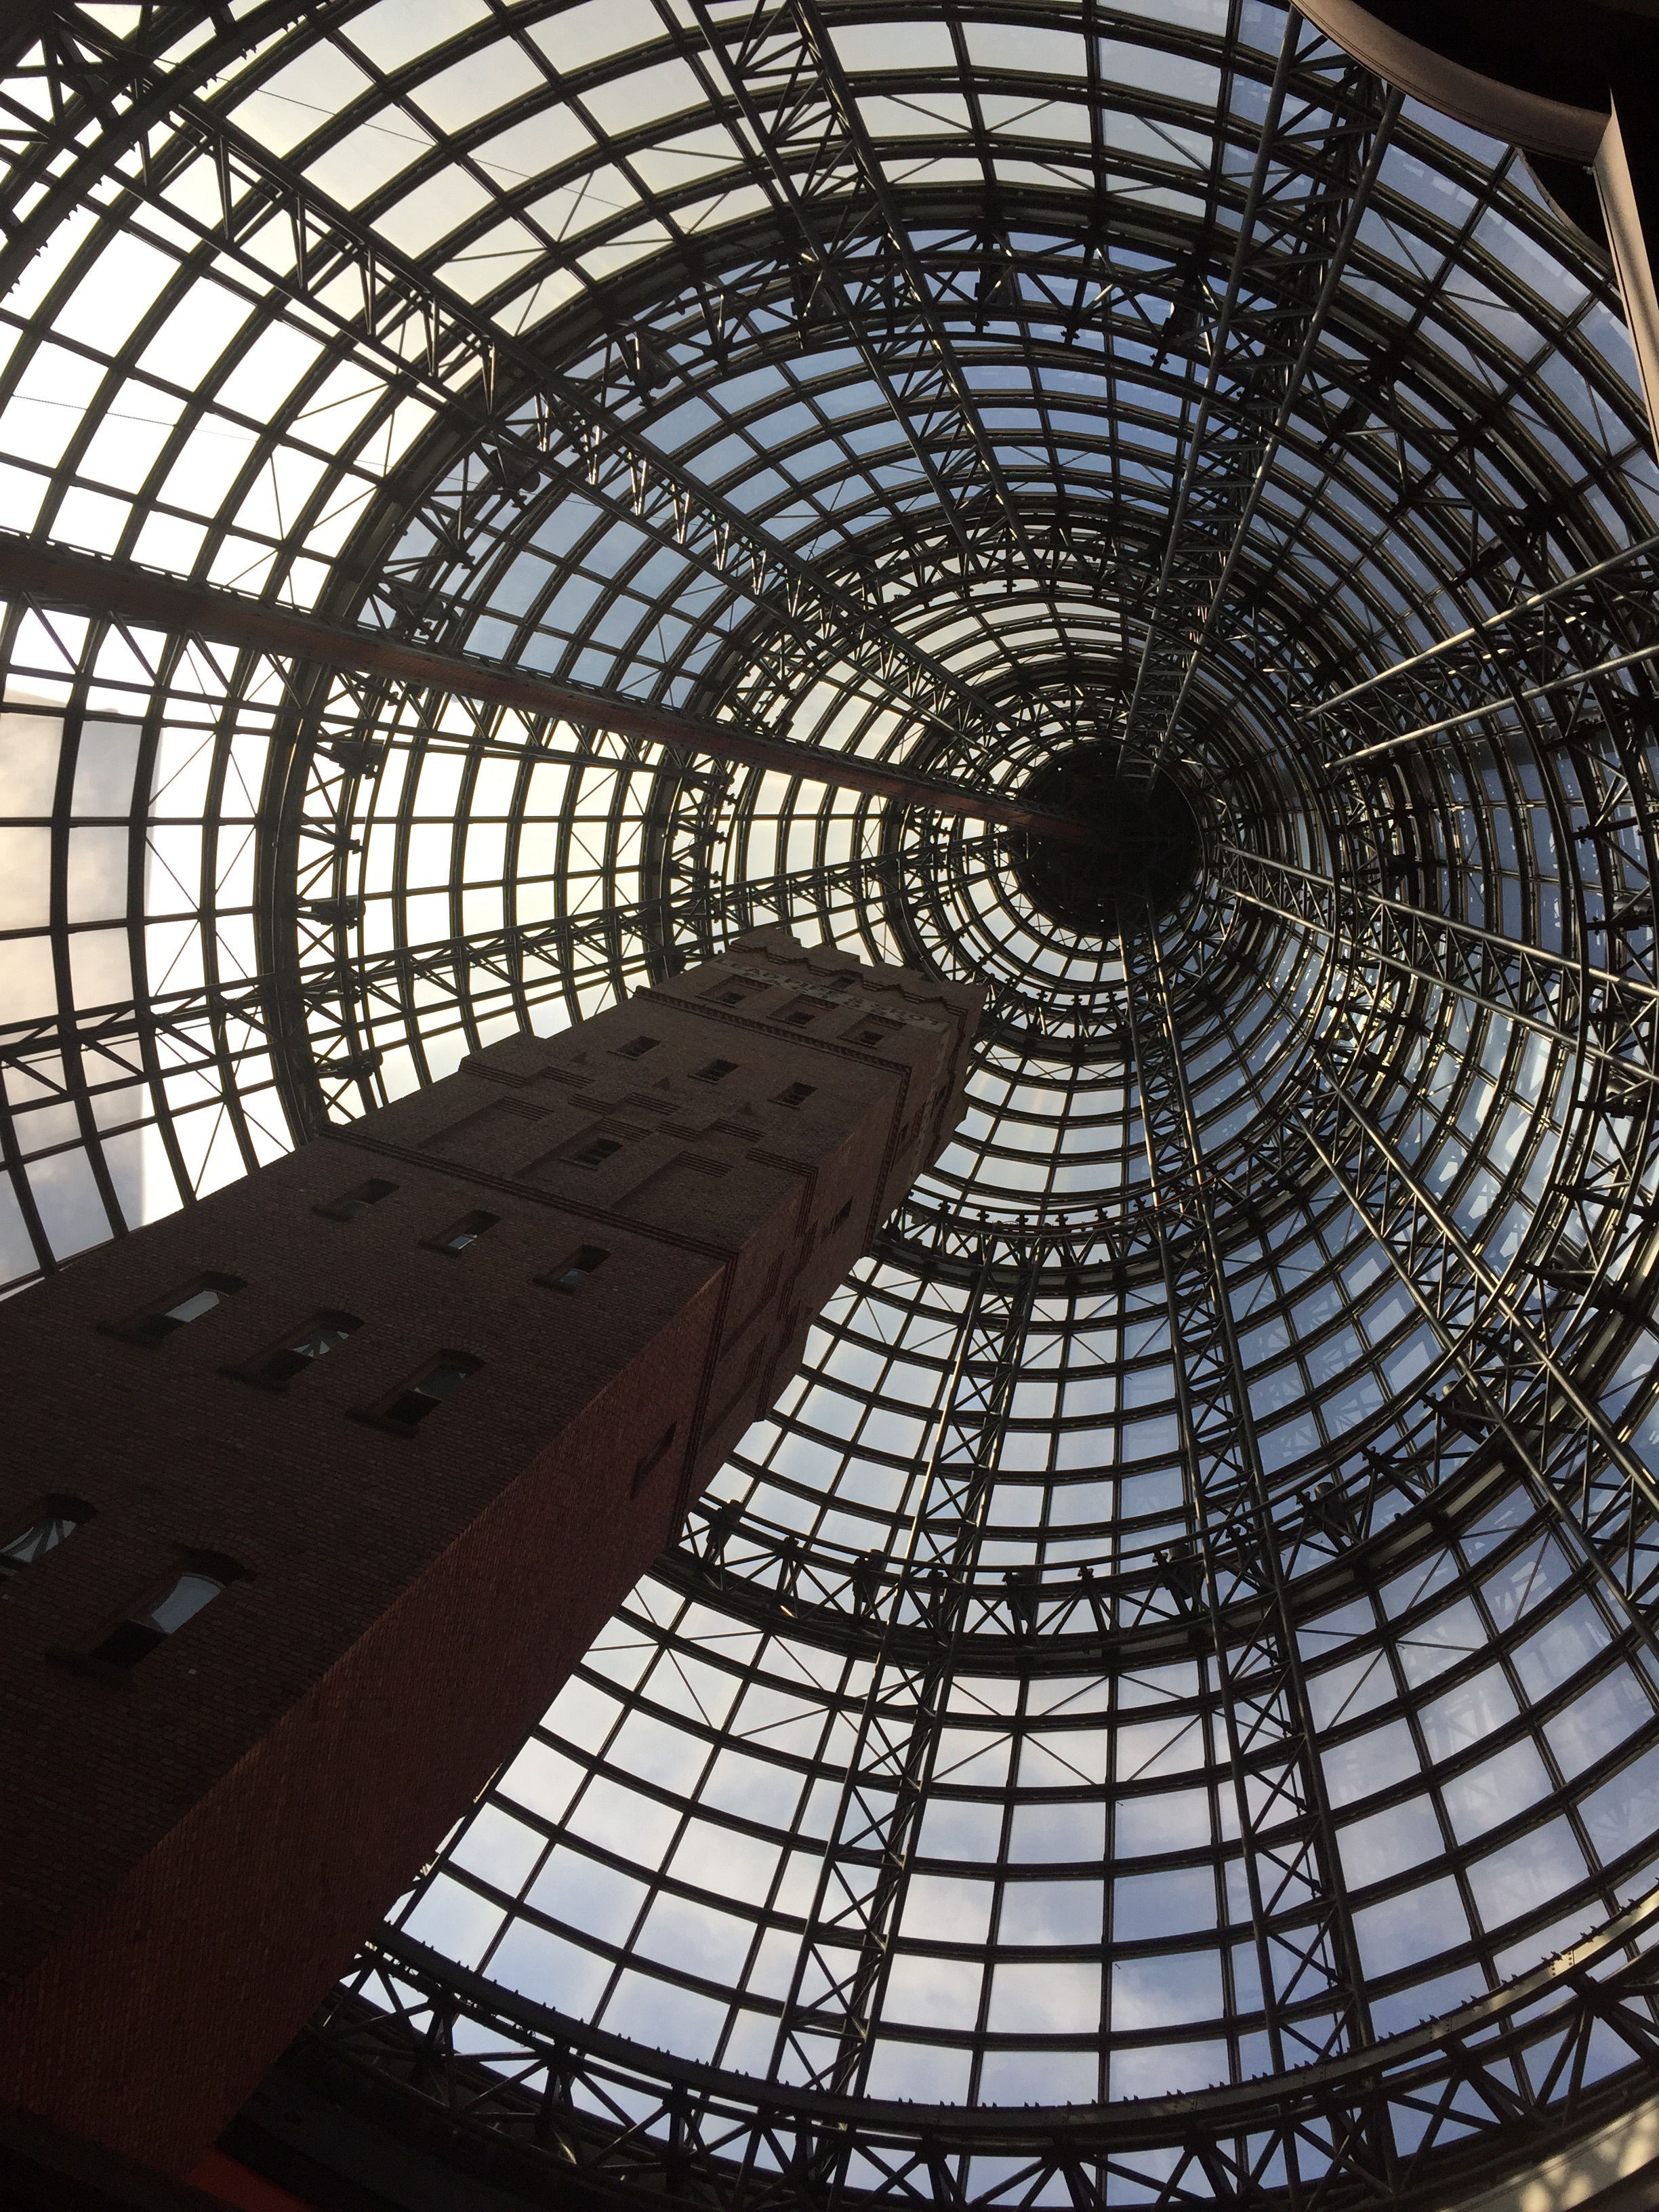
architecture, spiral, building, tower, circle, symmetry, dome, melbourne, shape, daylighting